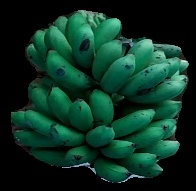
Variety: rasbale
Grade: grade3